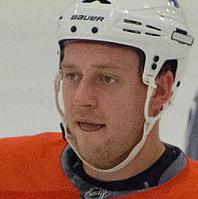
Age: 27